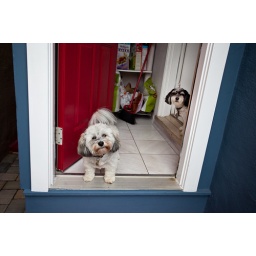
dogs in doors